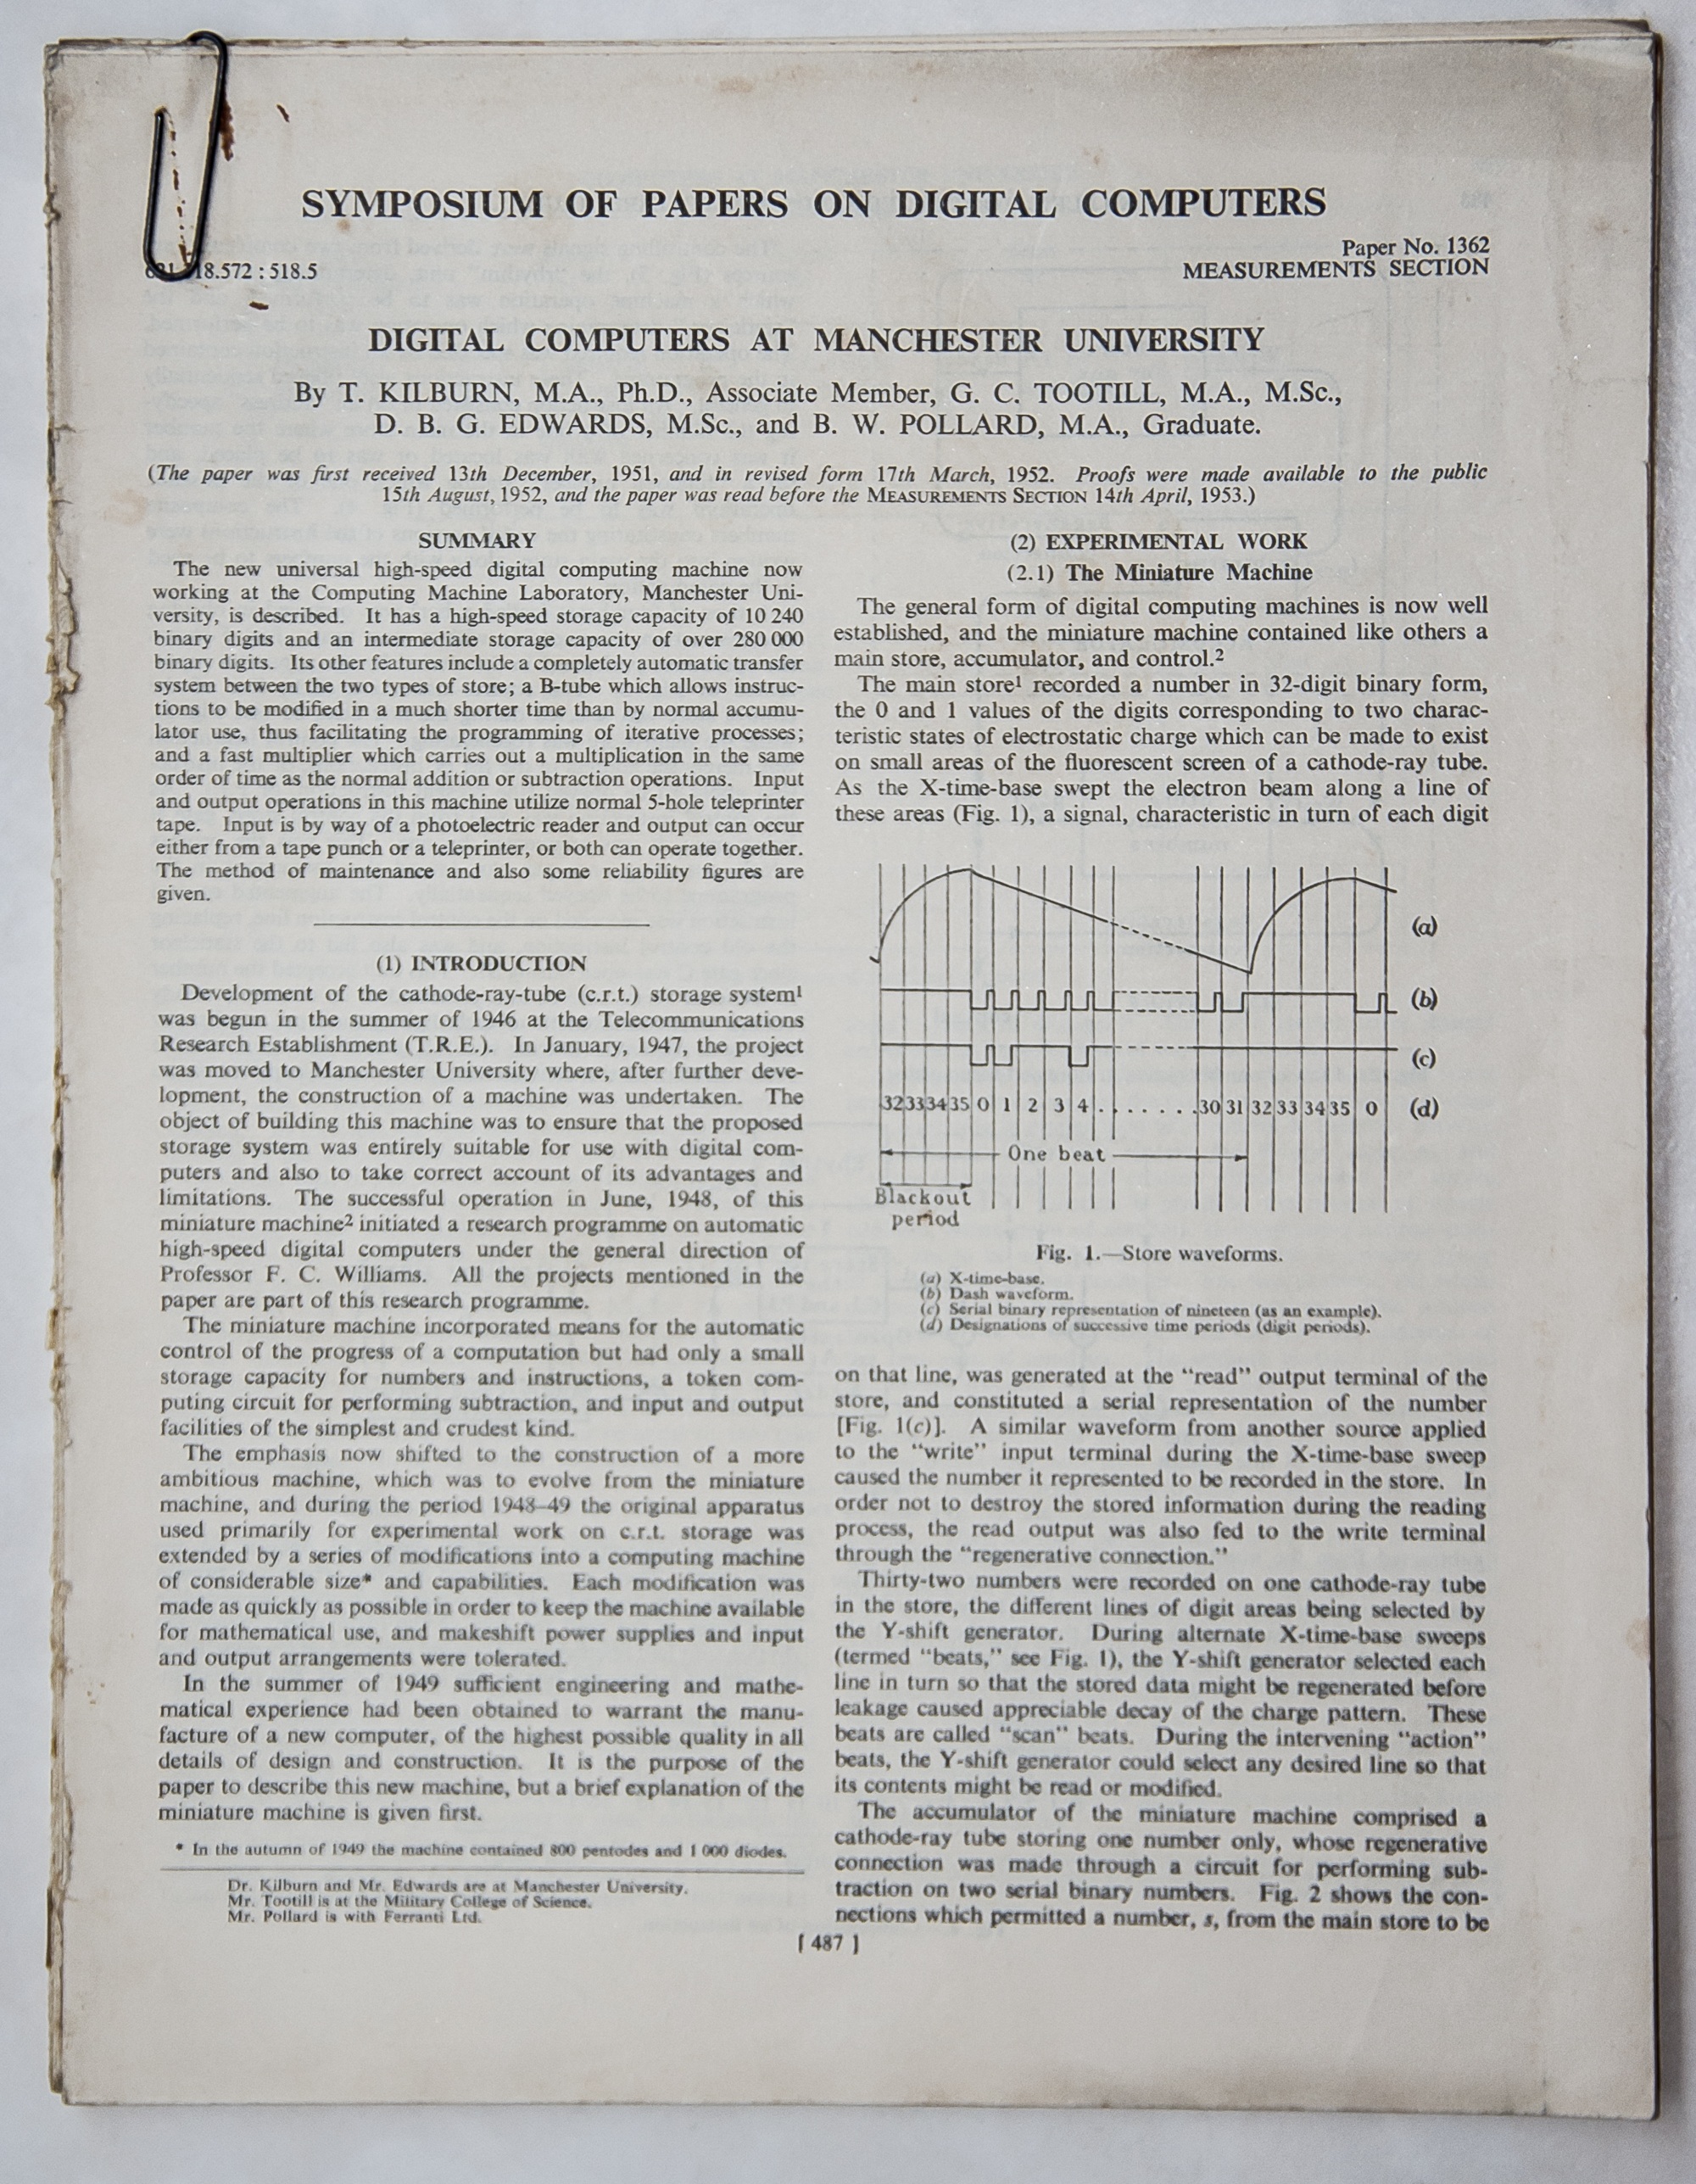
computer, writing, technology, newspaper, electrical, historic, research, manchester, science, engineering, text, university, digital, it, document, 1950s, physics, symposium, publication, commemorative plaque